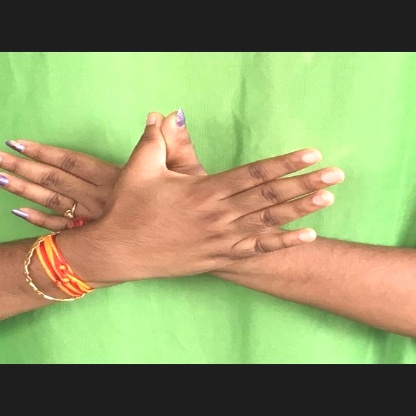
Mudra: Garuda